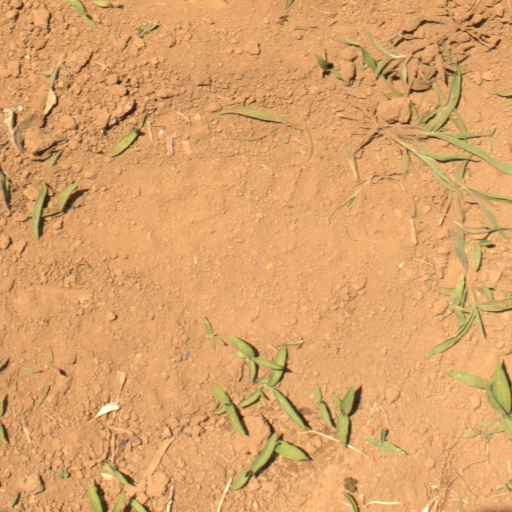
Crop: Jerusalem artichoke